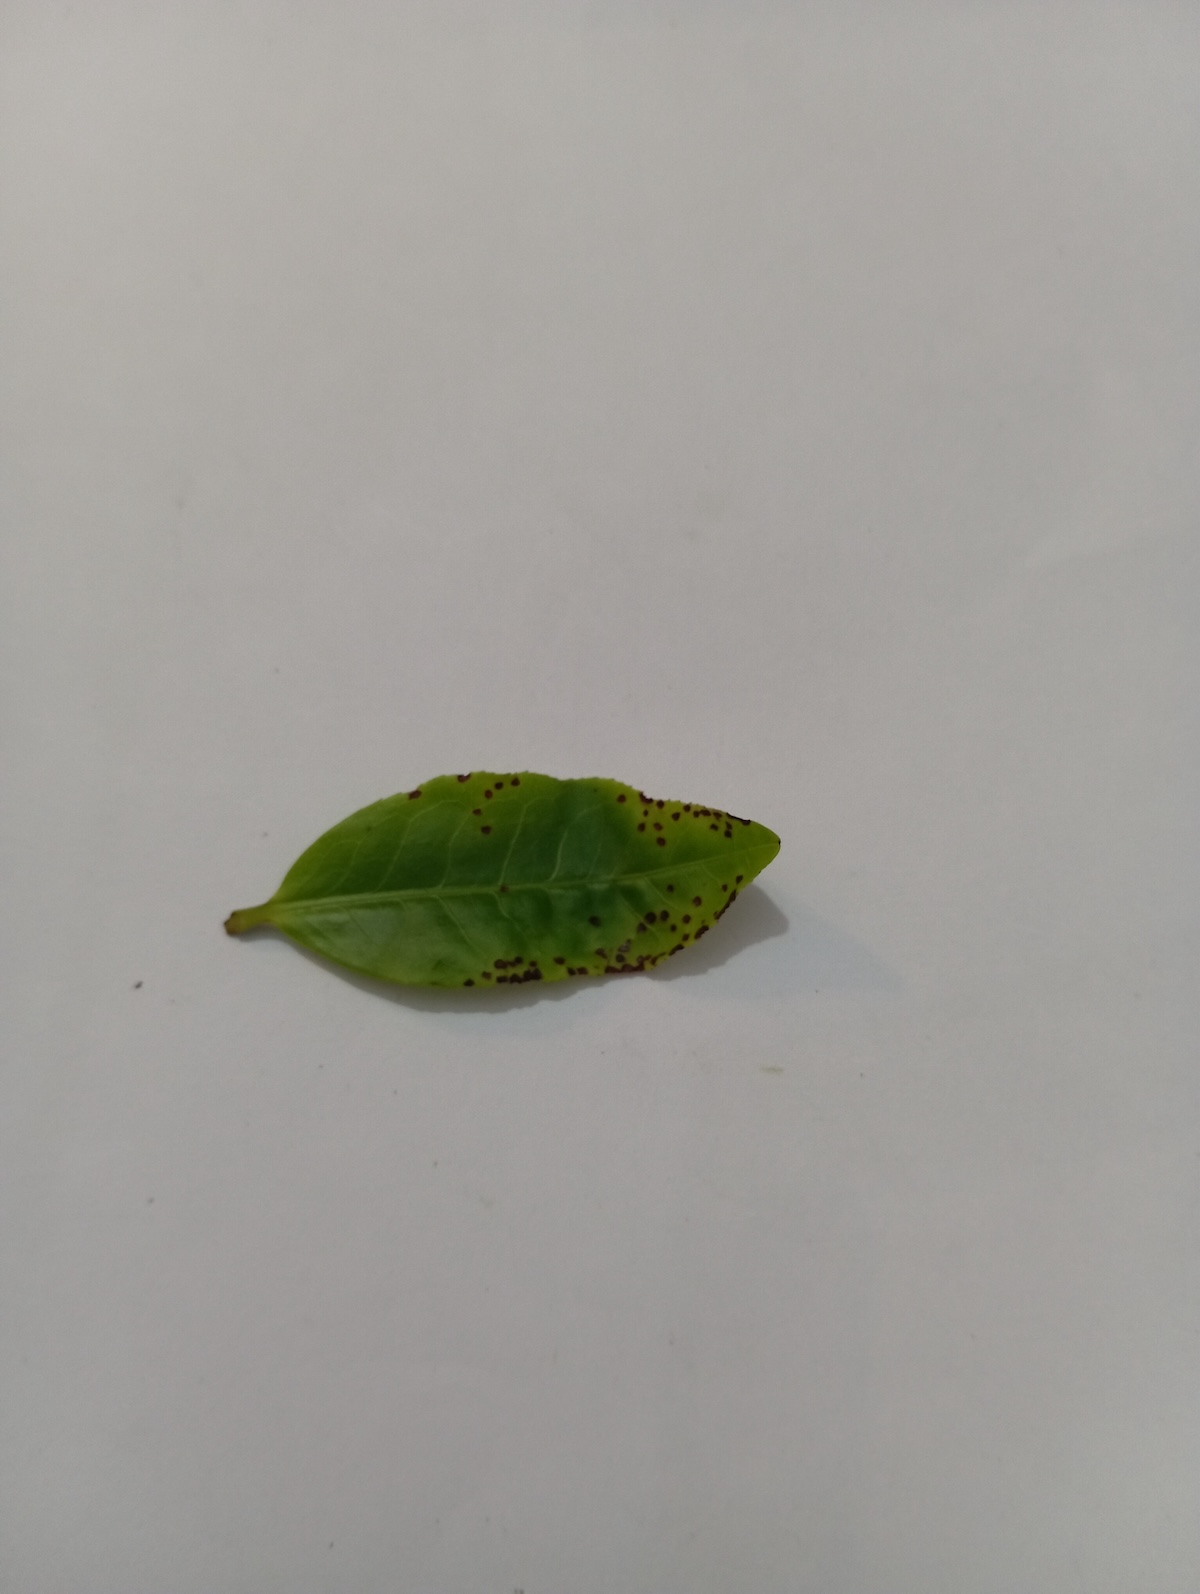
Label: Helopeltis